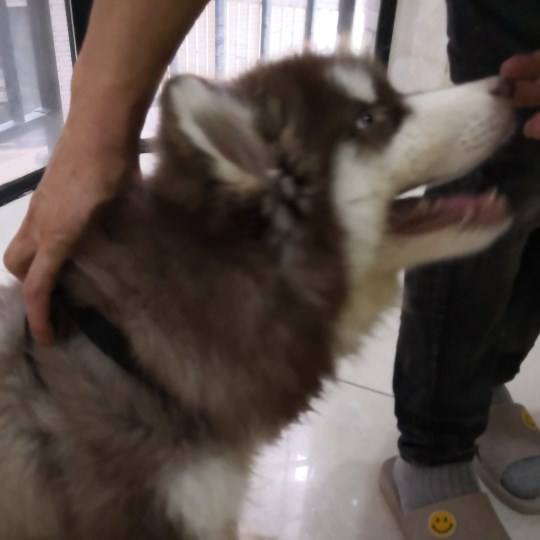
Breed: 1324-n000004-malamute